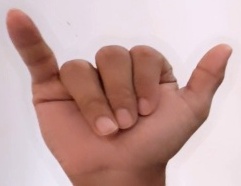
ASL sign: Y